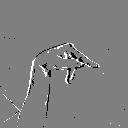
ASL letter: p